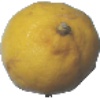
Label: lemon